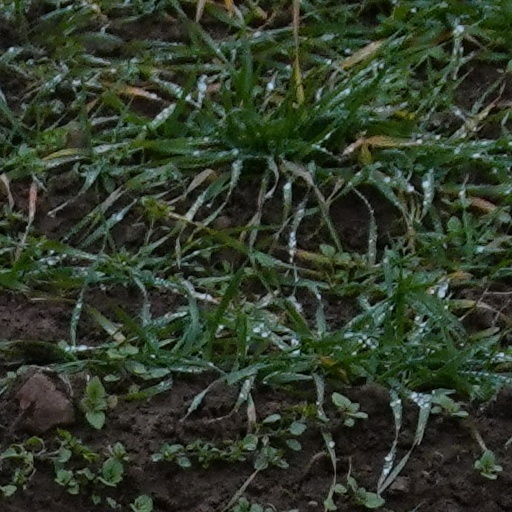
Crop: wheat